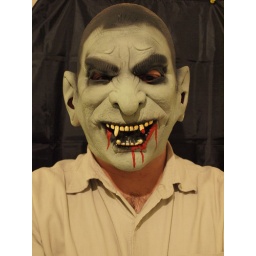
Week 2 Homework &amp;gt; Exposure Compensation &amp;gt; A person with a black face in front of a black background &amp;gt; 0 Exposure Compensation